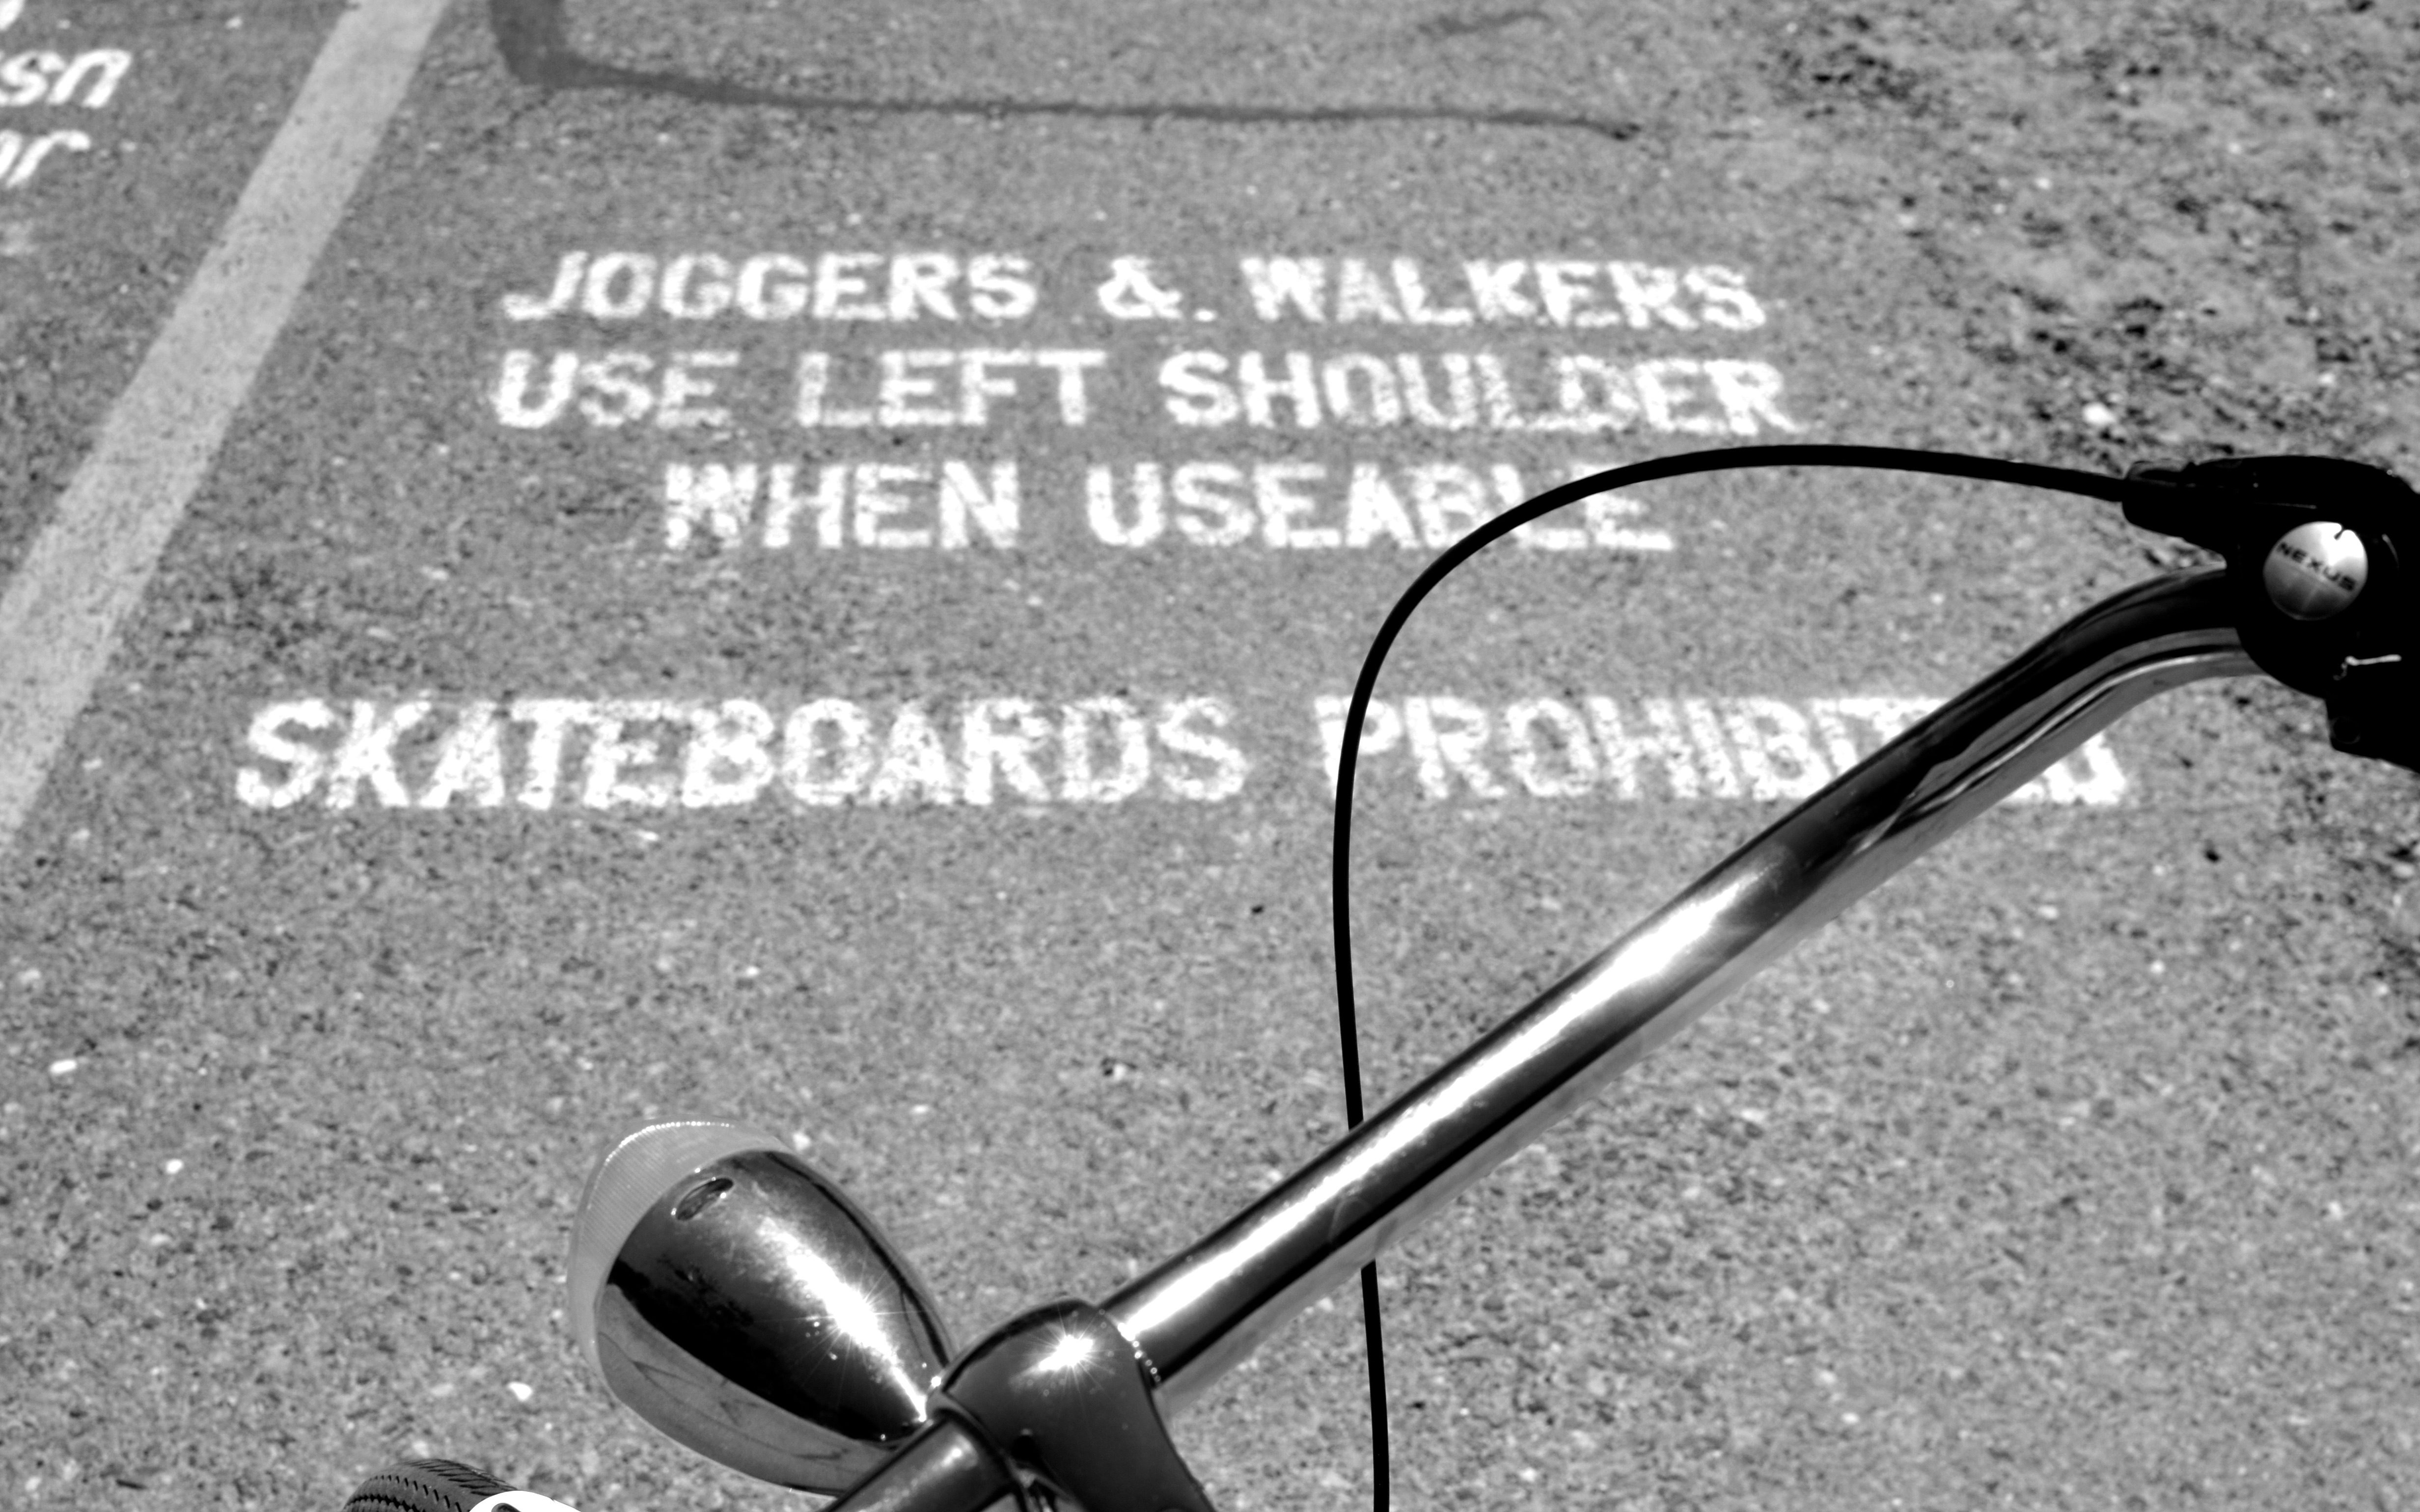
black and white, wheel, bicycle, asphalt, bicycle frame, monochrome photography, automotive exterior